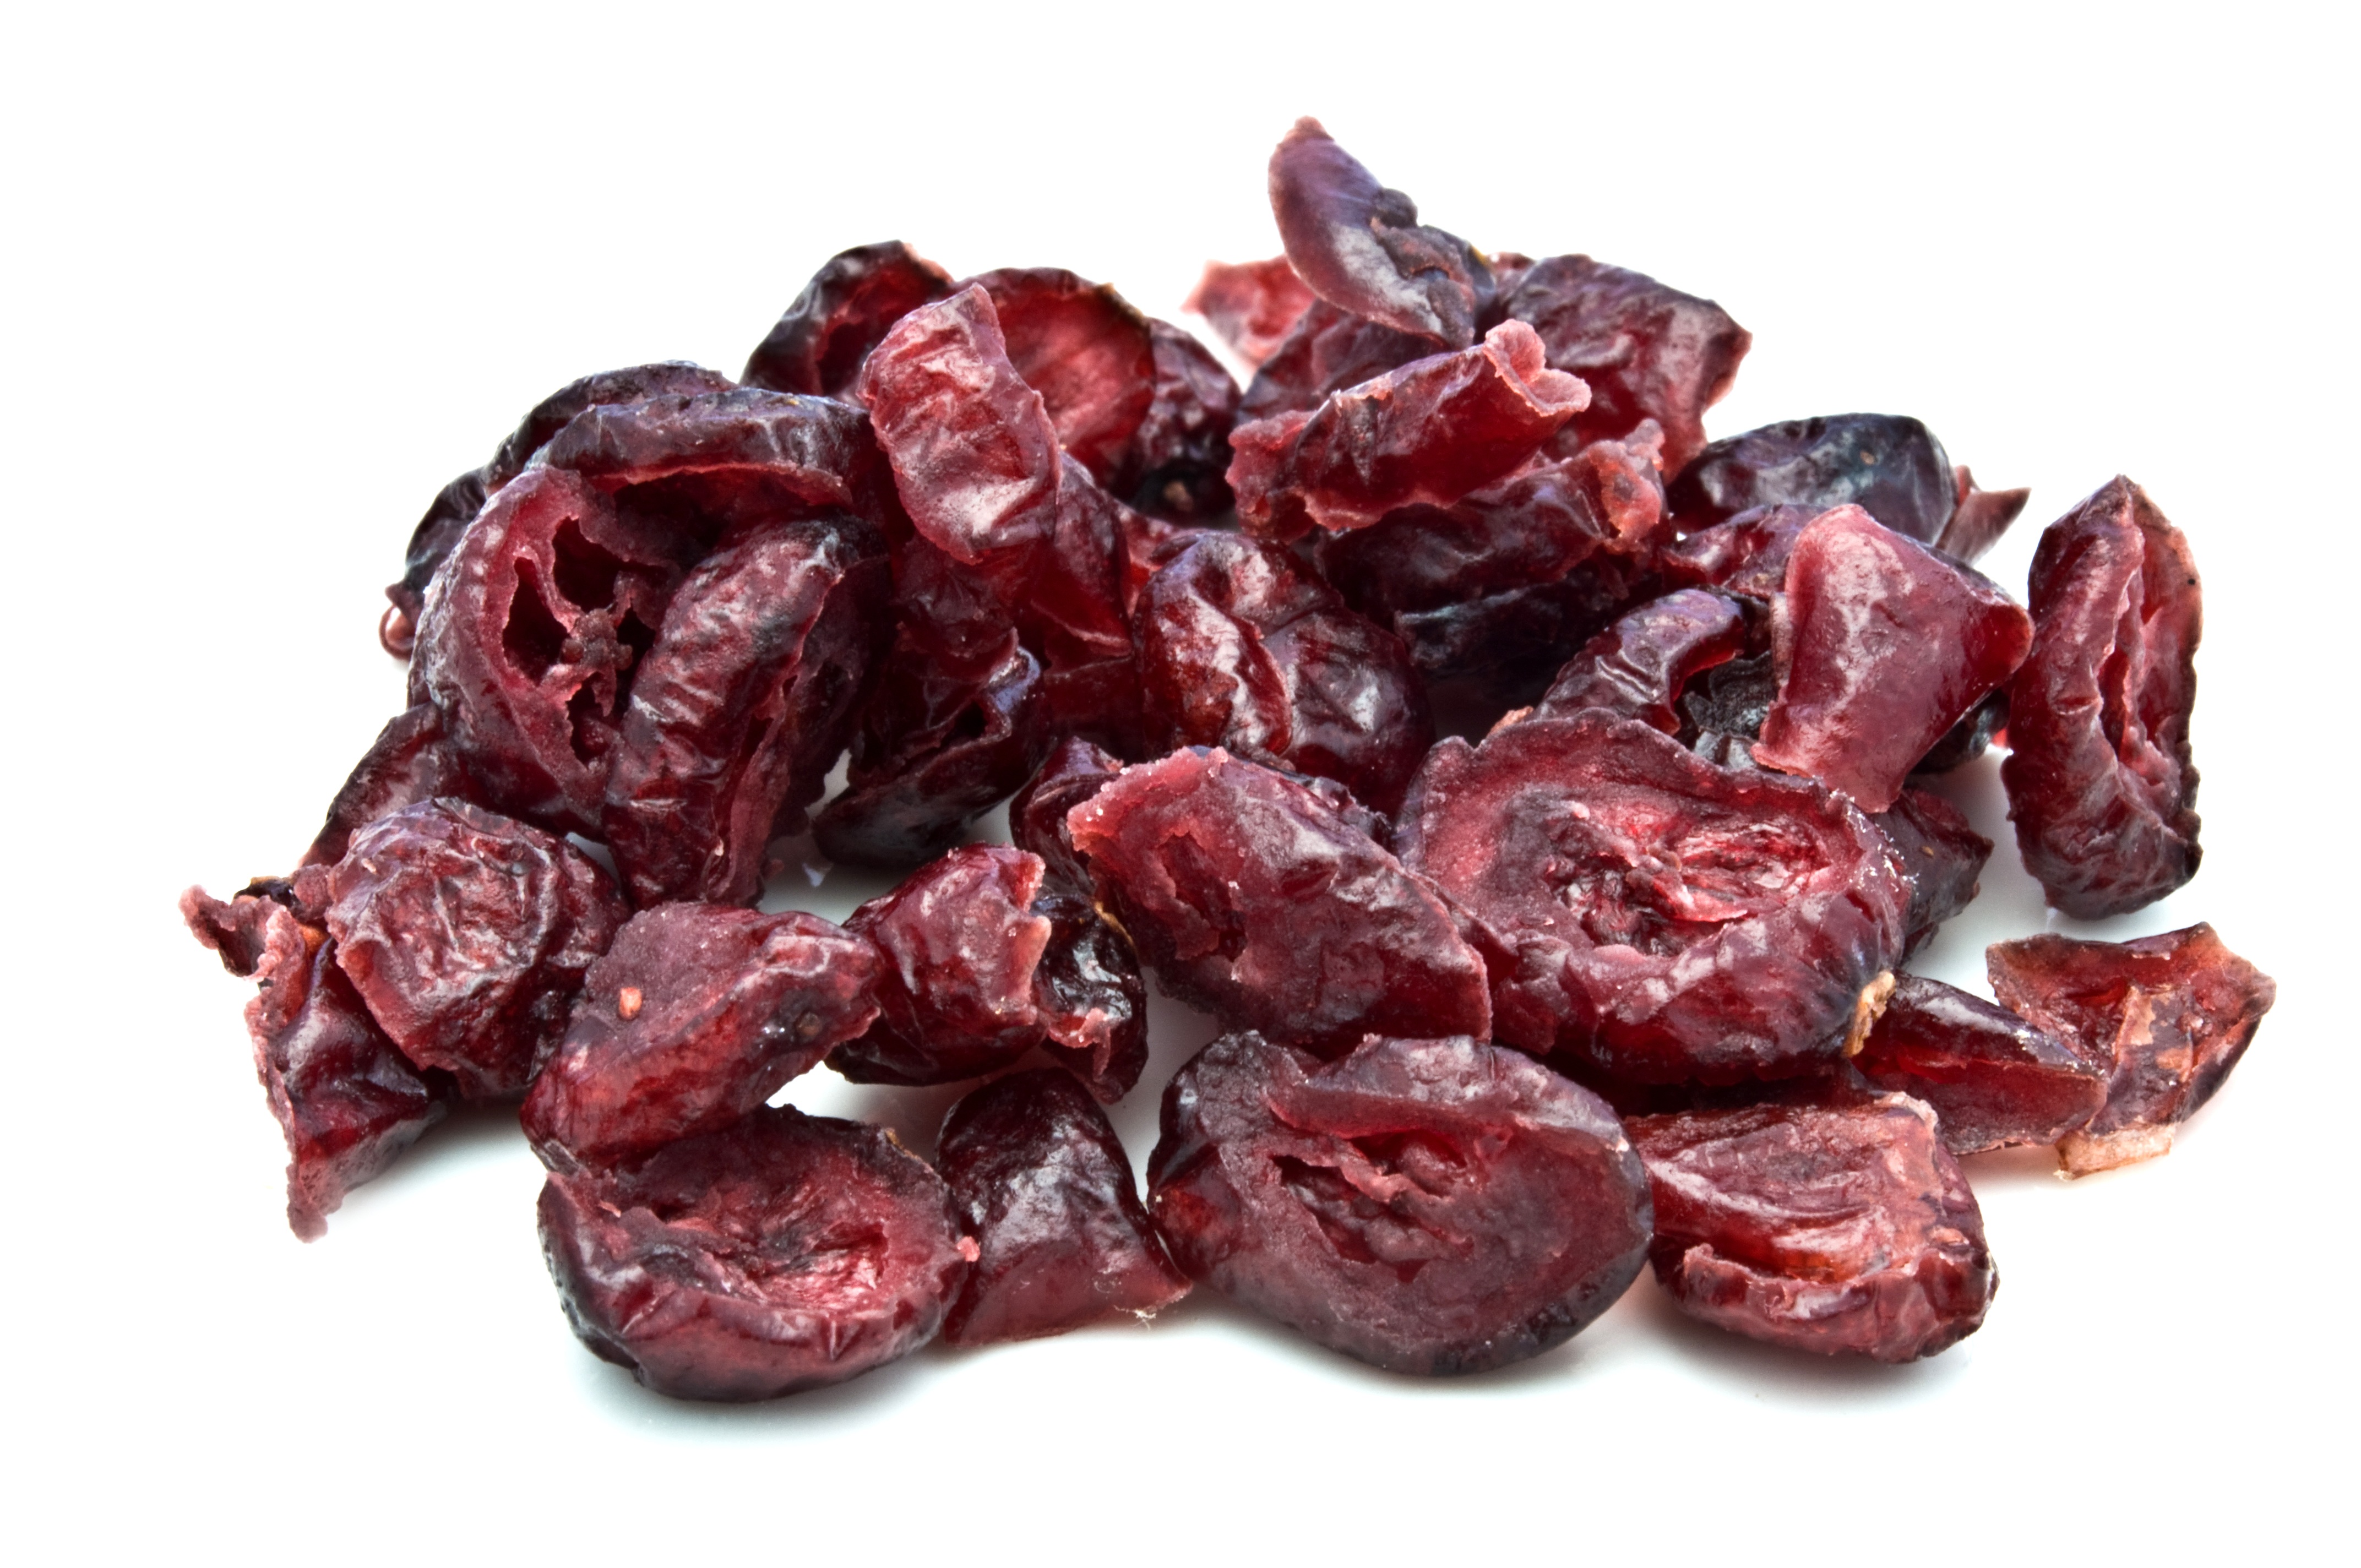
plant, fruit, berry, food, red, produce, vegetable, macro, healthy, cranberry, vitamin, dried fruit, flowering plant, land plant, snack food